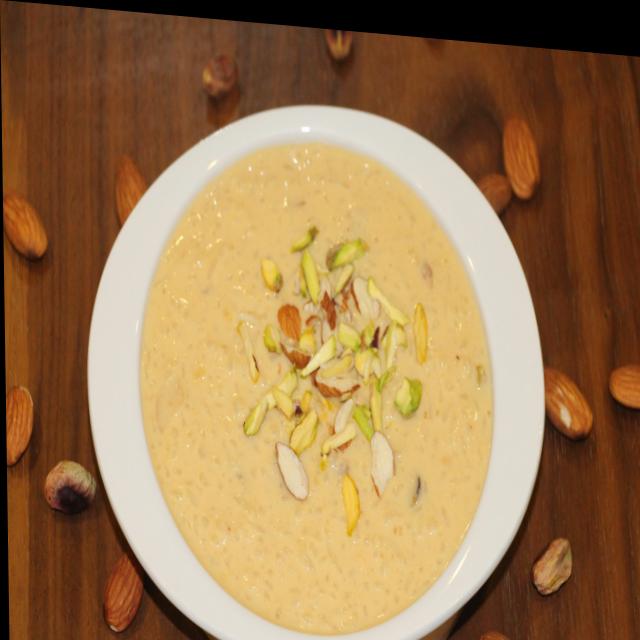
Dish: kheer